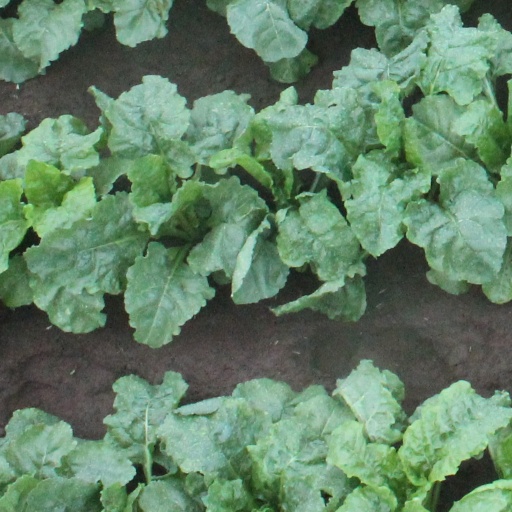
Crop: sugar beet